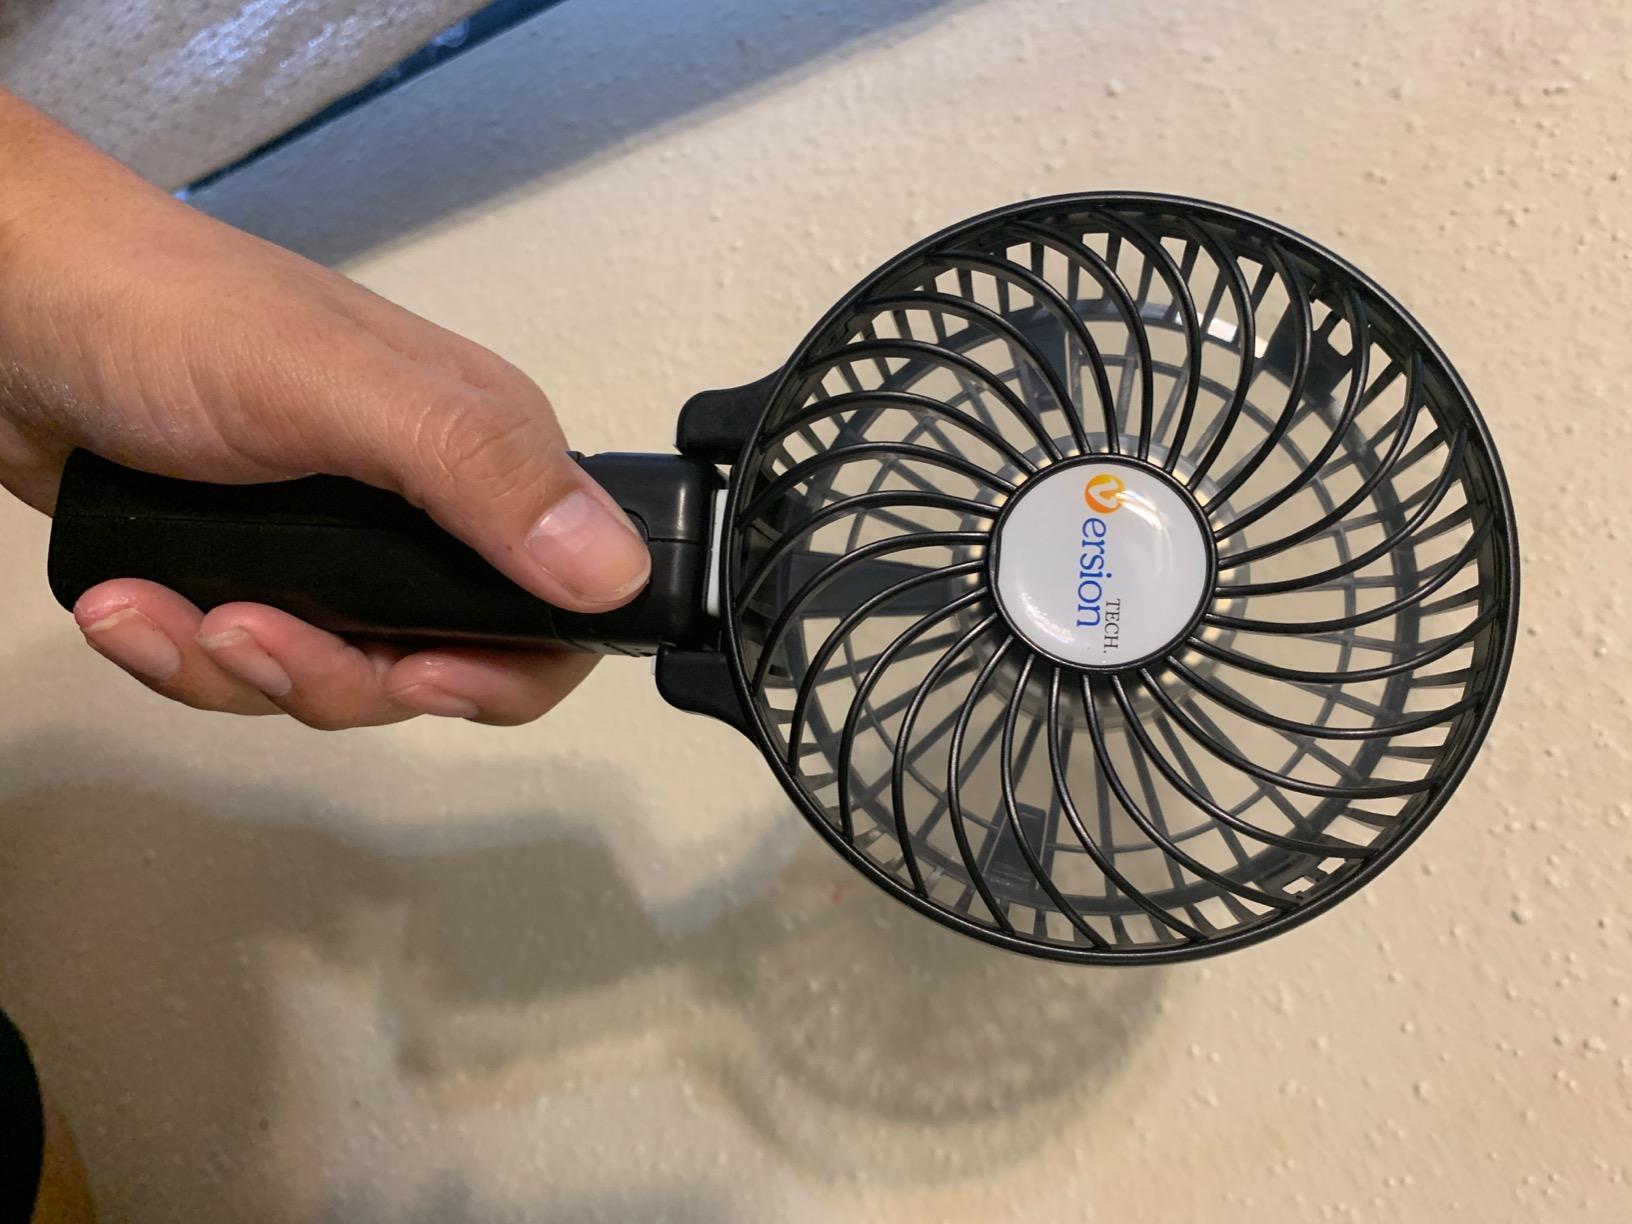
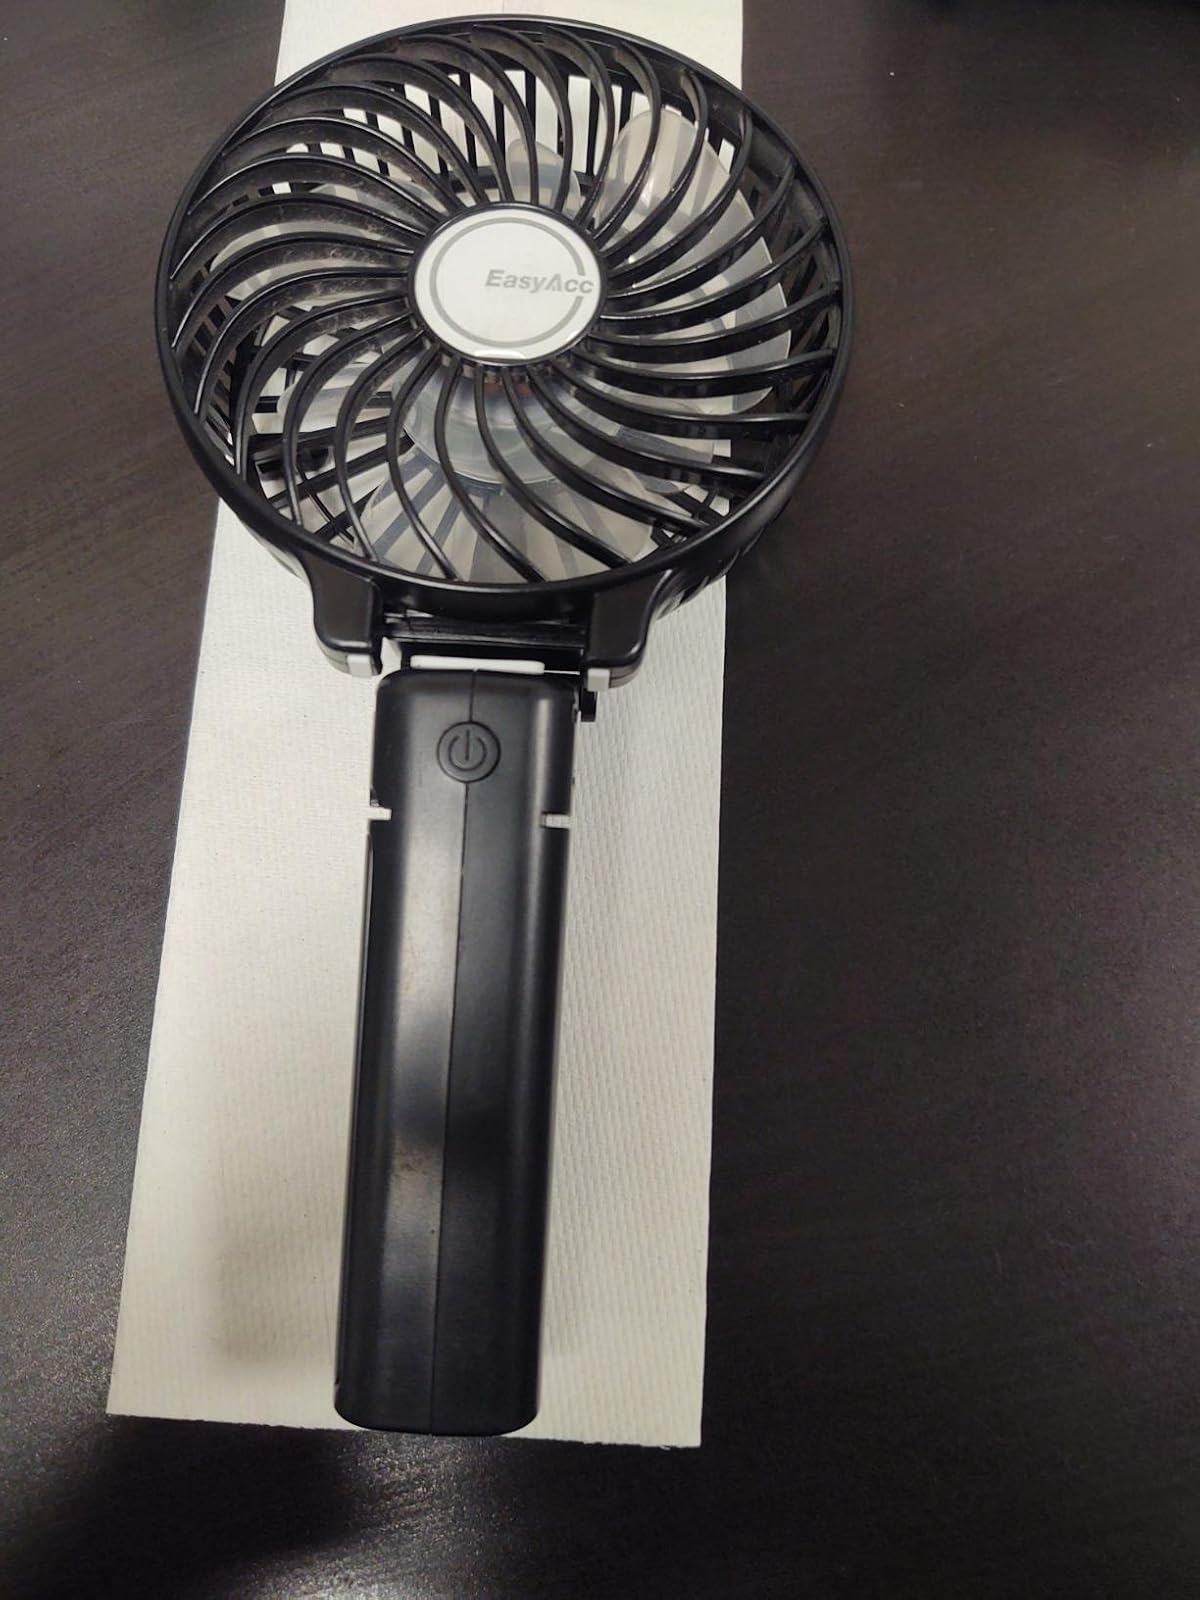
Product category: fan
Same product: no